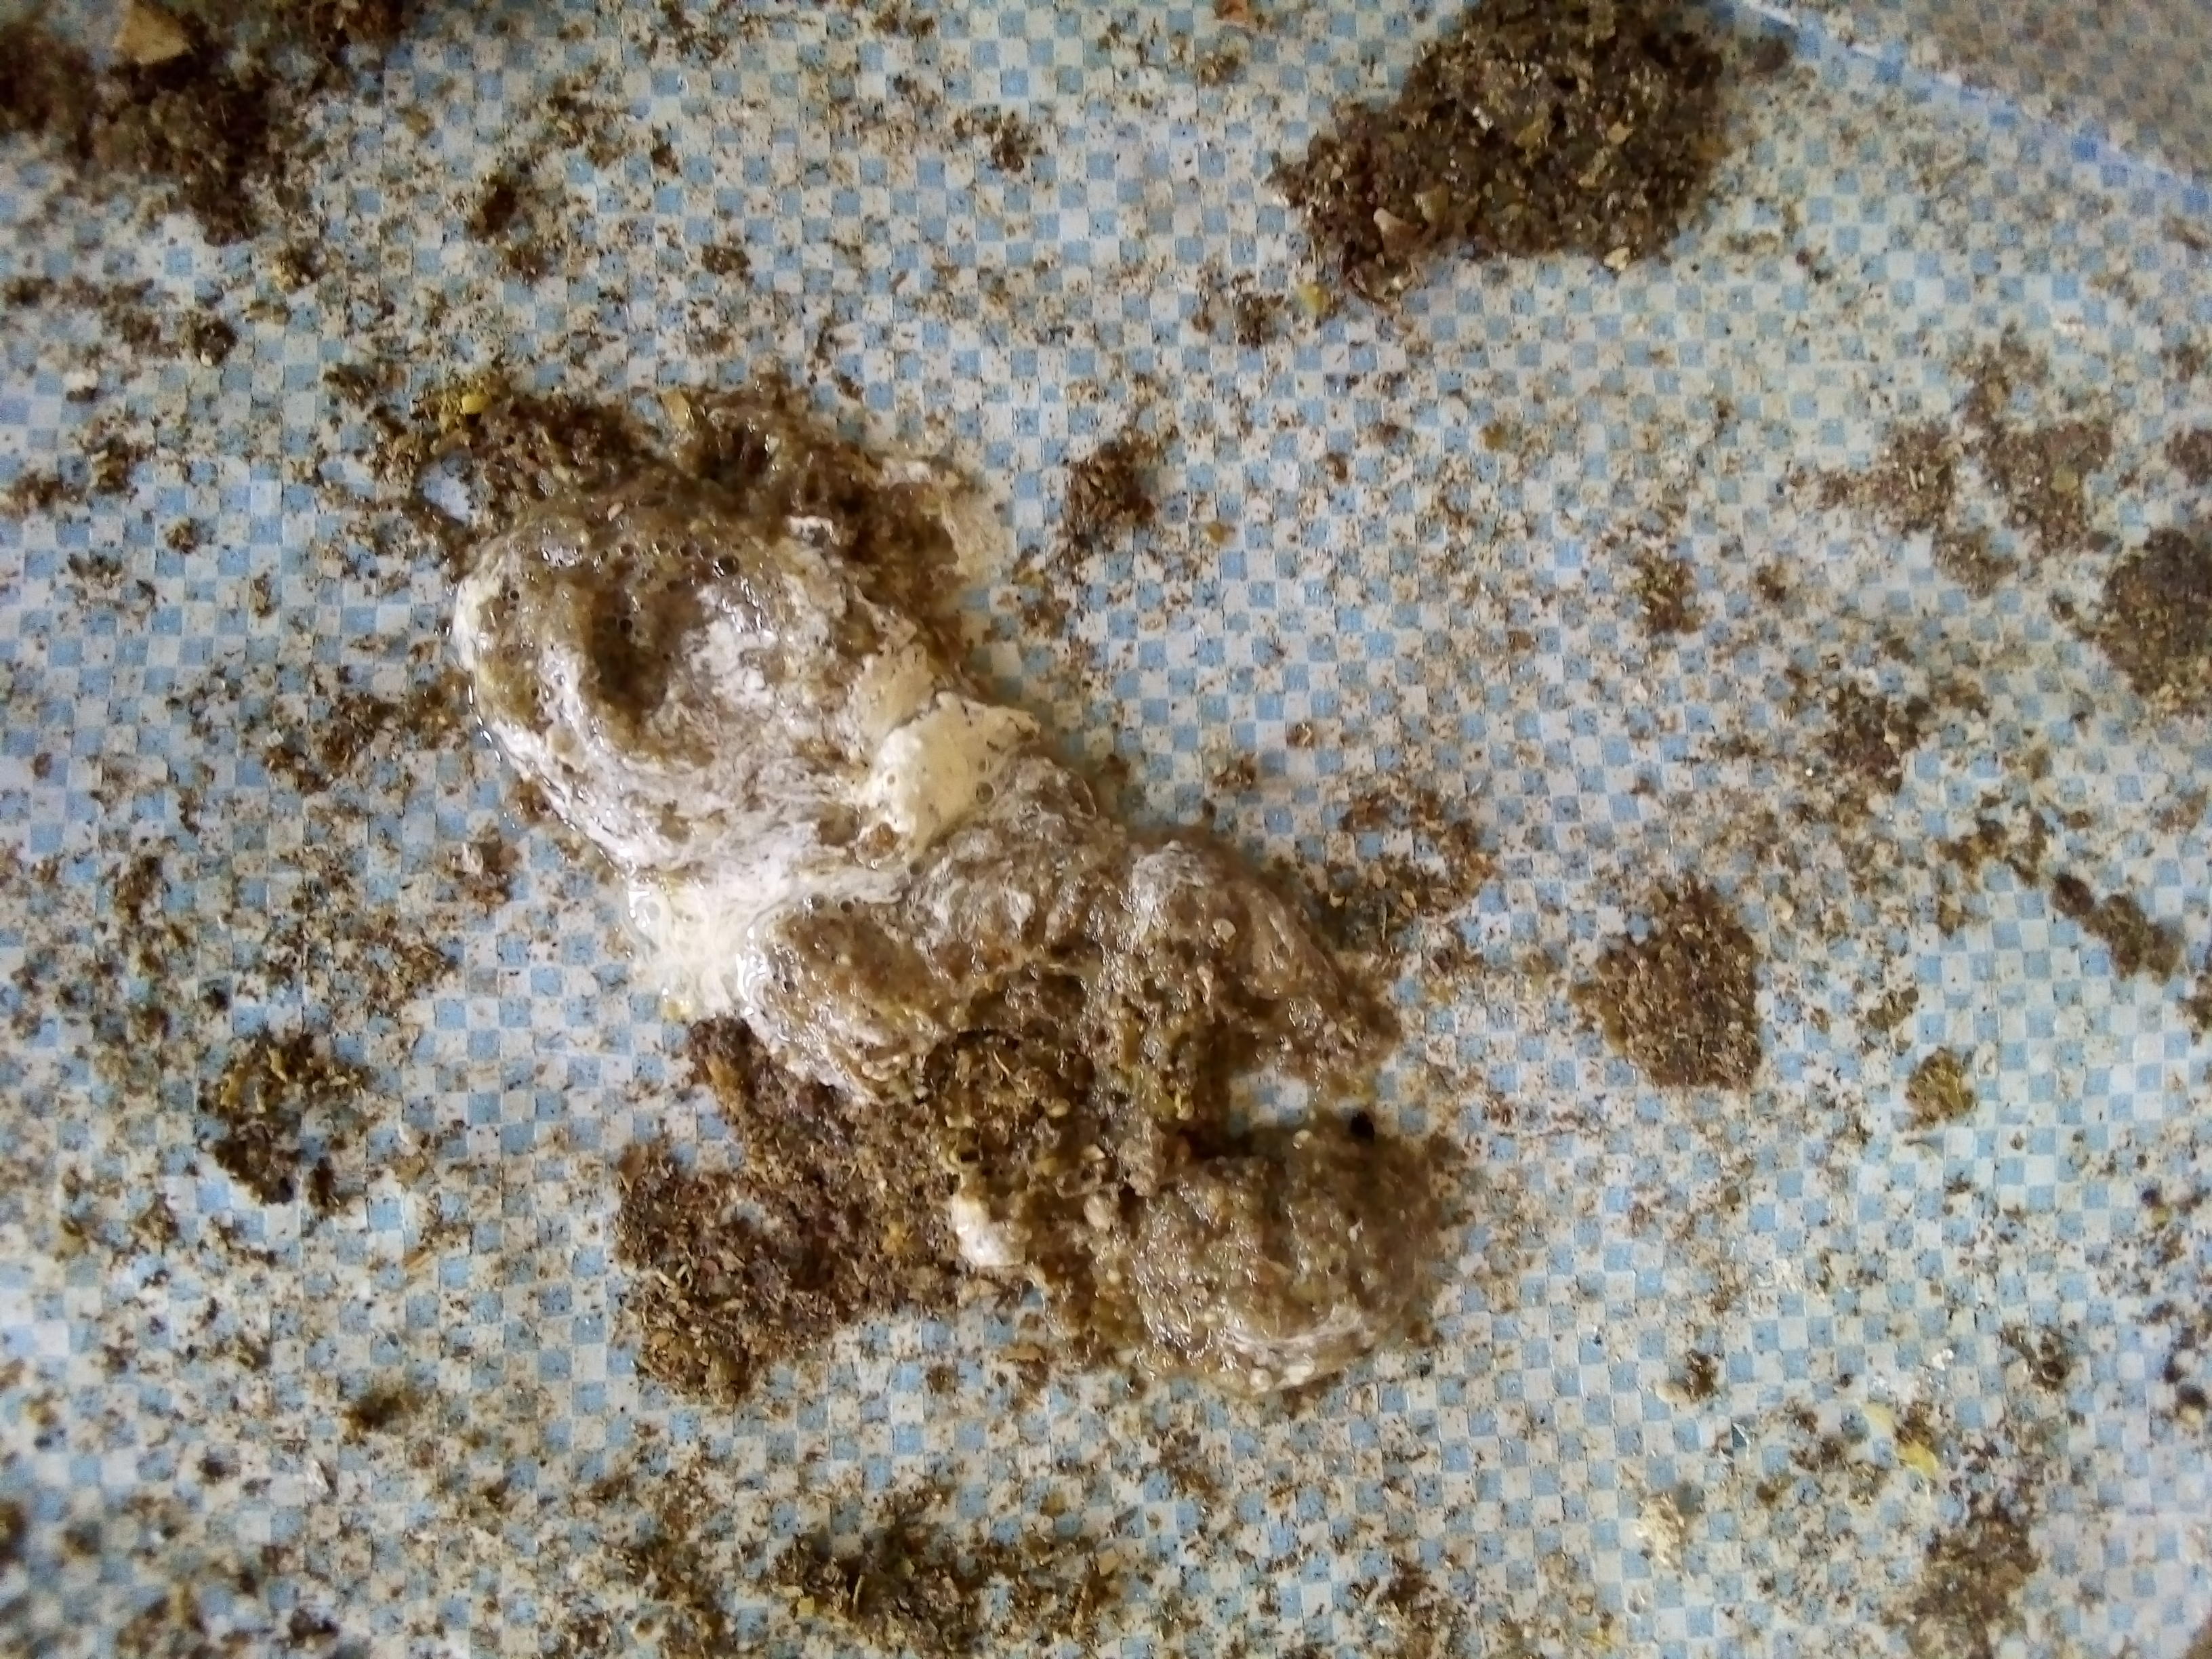
PCR-confirmed diagnosis: Salmonella